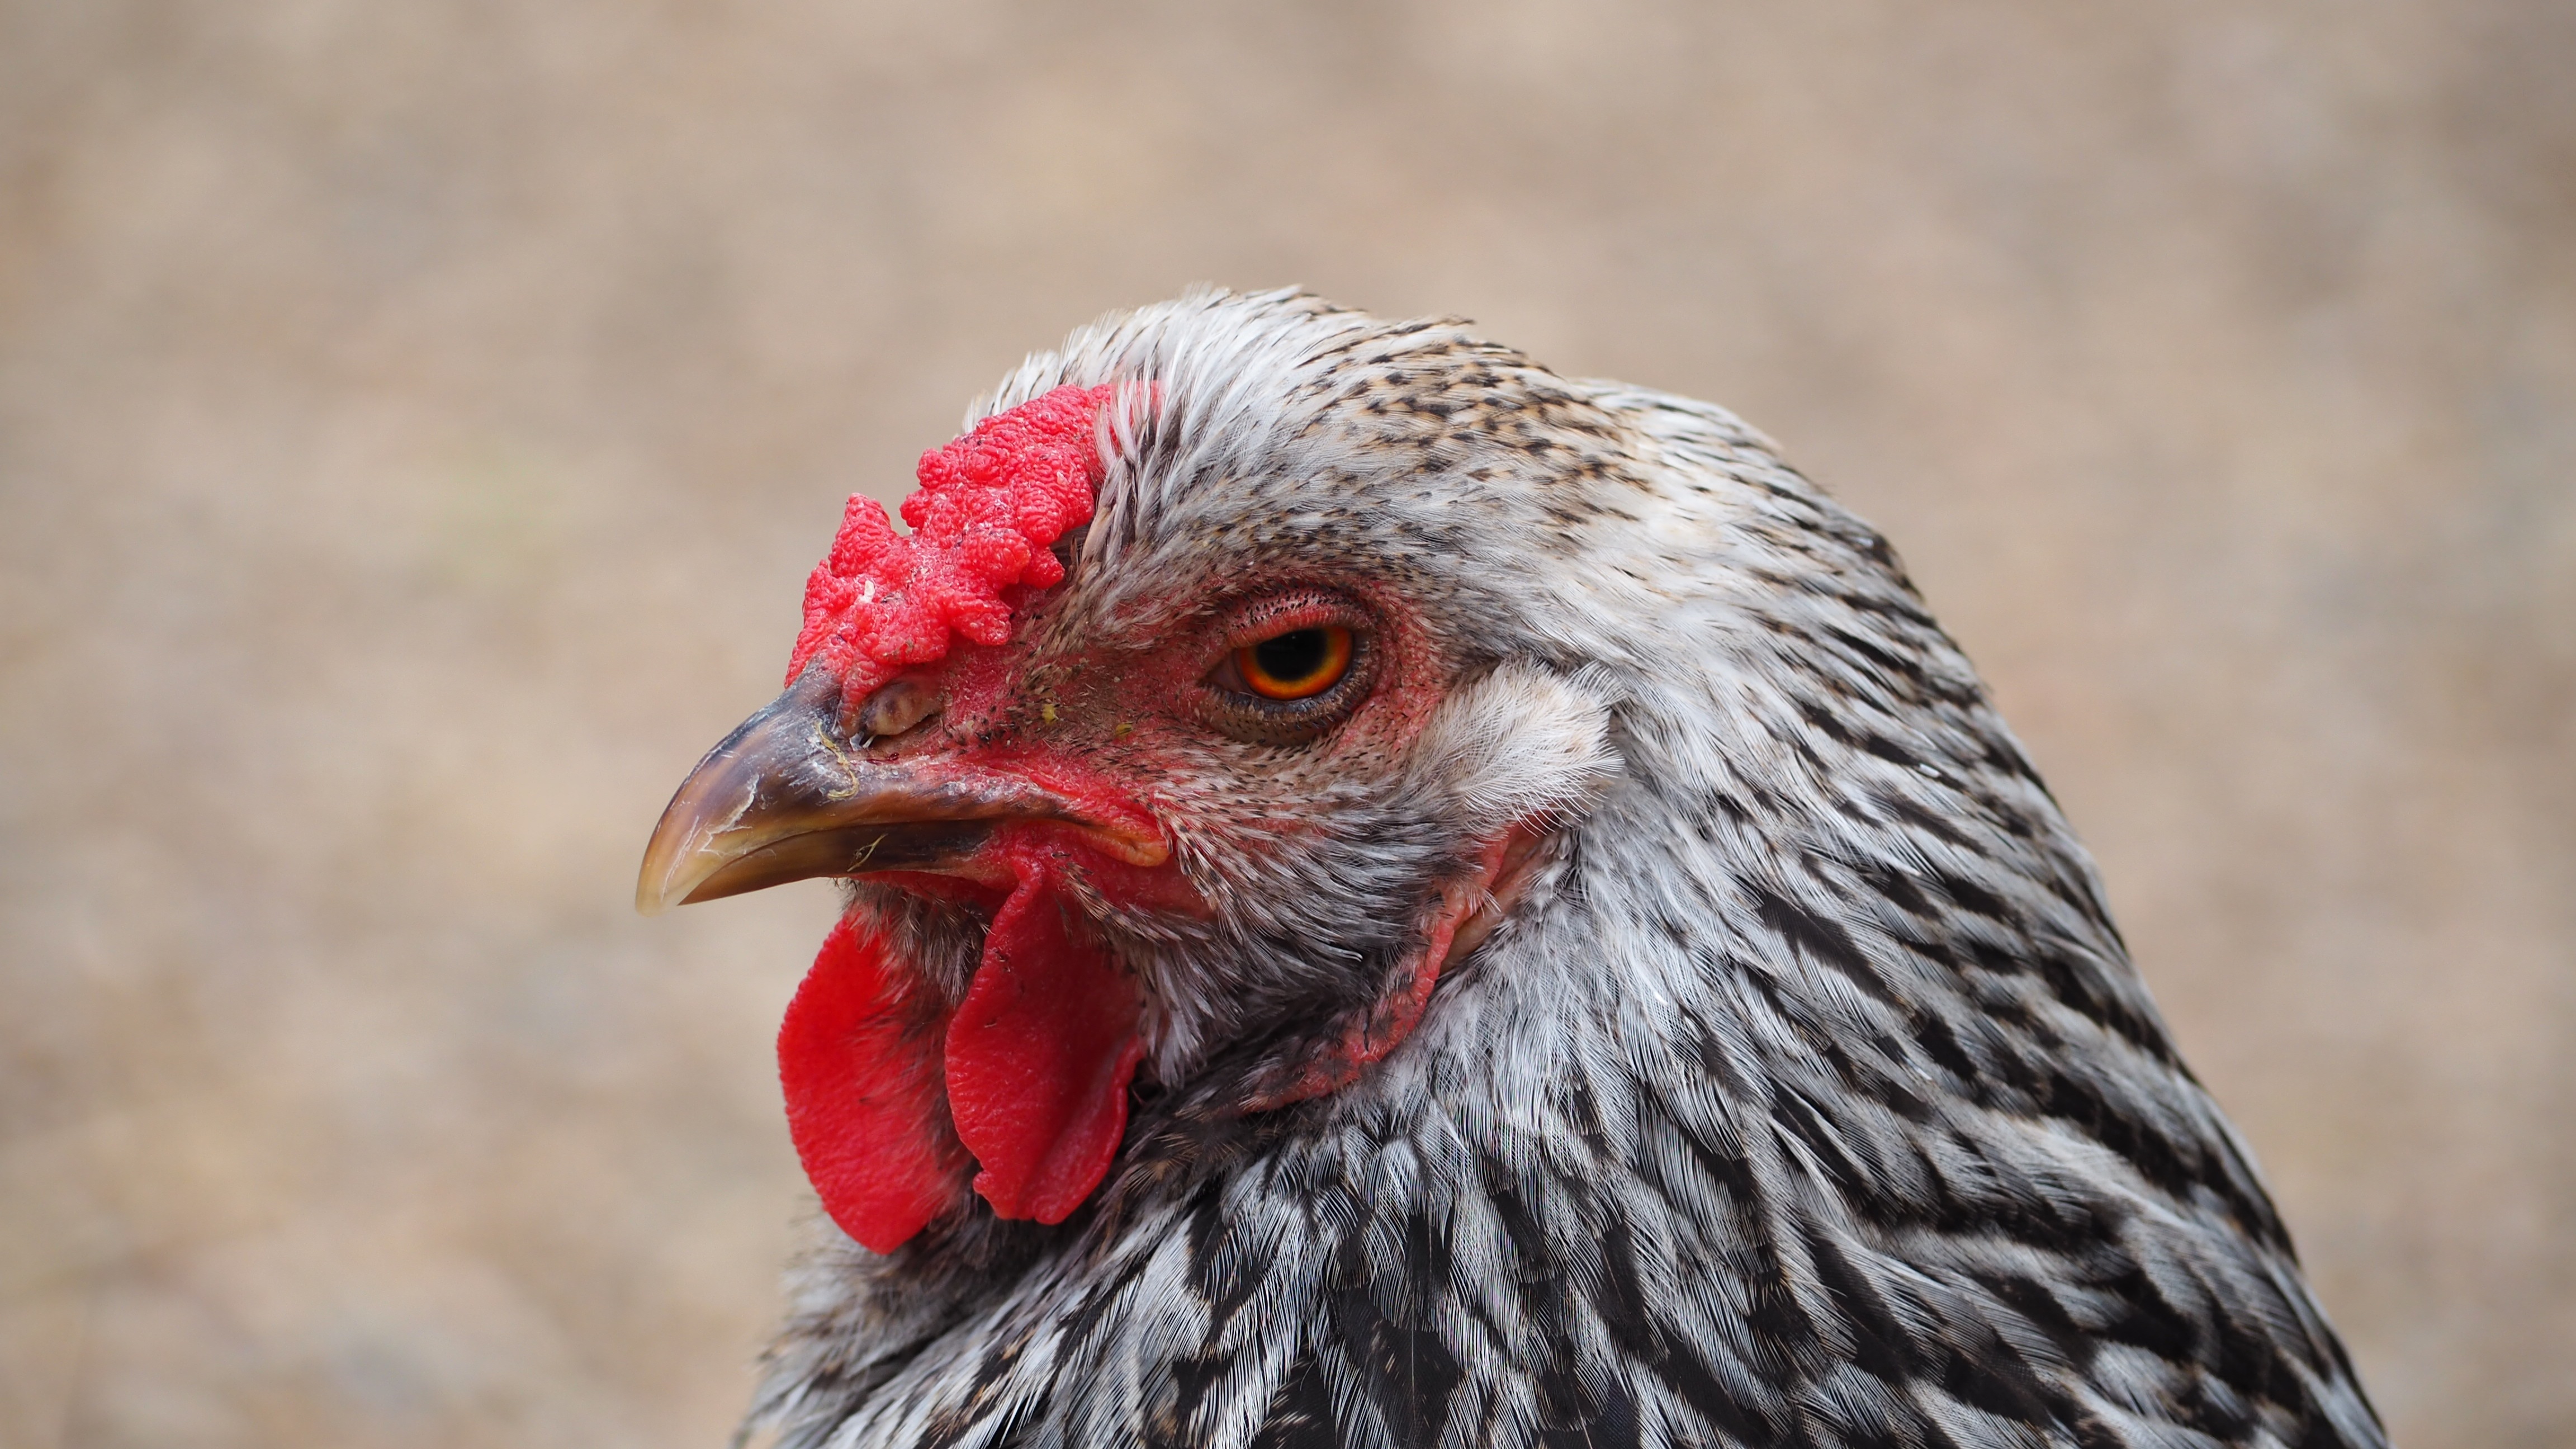
bird, wing, farm, wildlife, pattern, portrait, beak, color, livestock, feather, chicken, fowl, fauna, close up, eye, animals, galliformes, farm animal, vertebrate, phasianidae, chicken farm